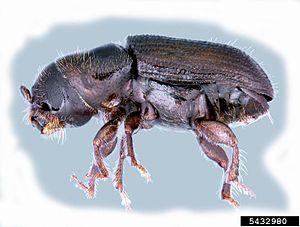
Dendroctonus frontalis est une espèce d'insectes coléoptères de la famille des Curculionidaes, originaire d'Amérique. La frontaline, une phéromone, tire son nom de cette espèce.